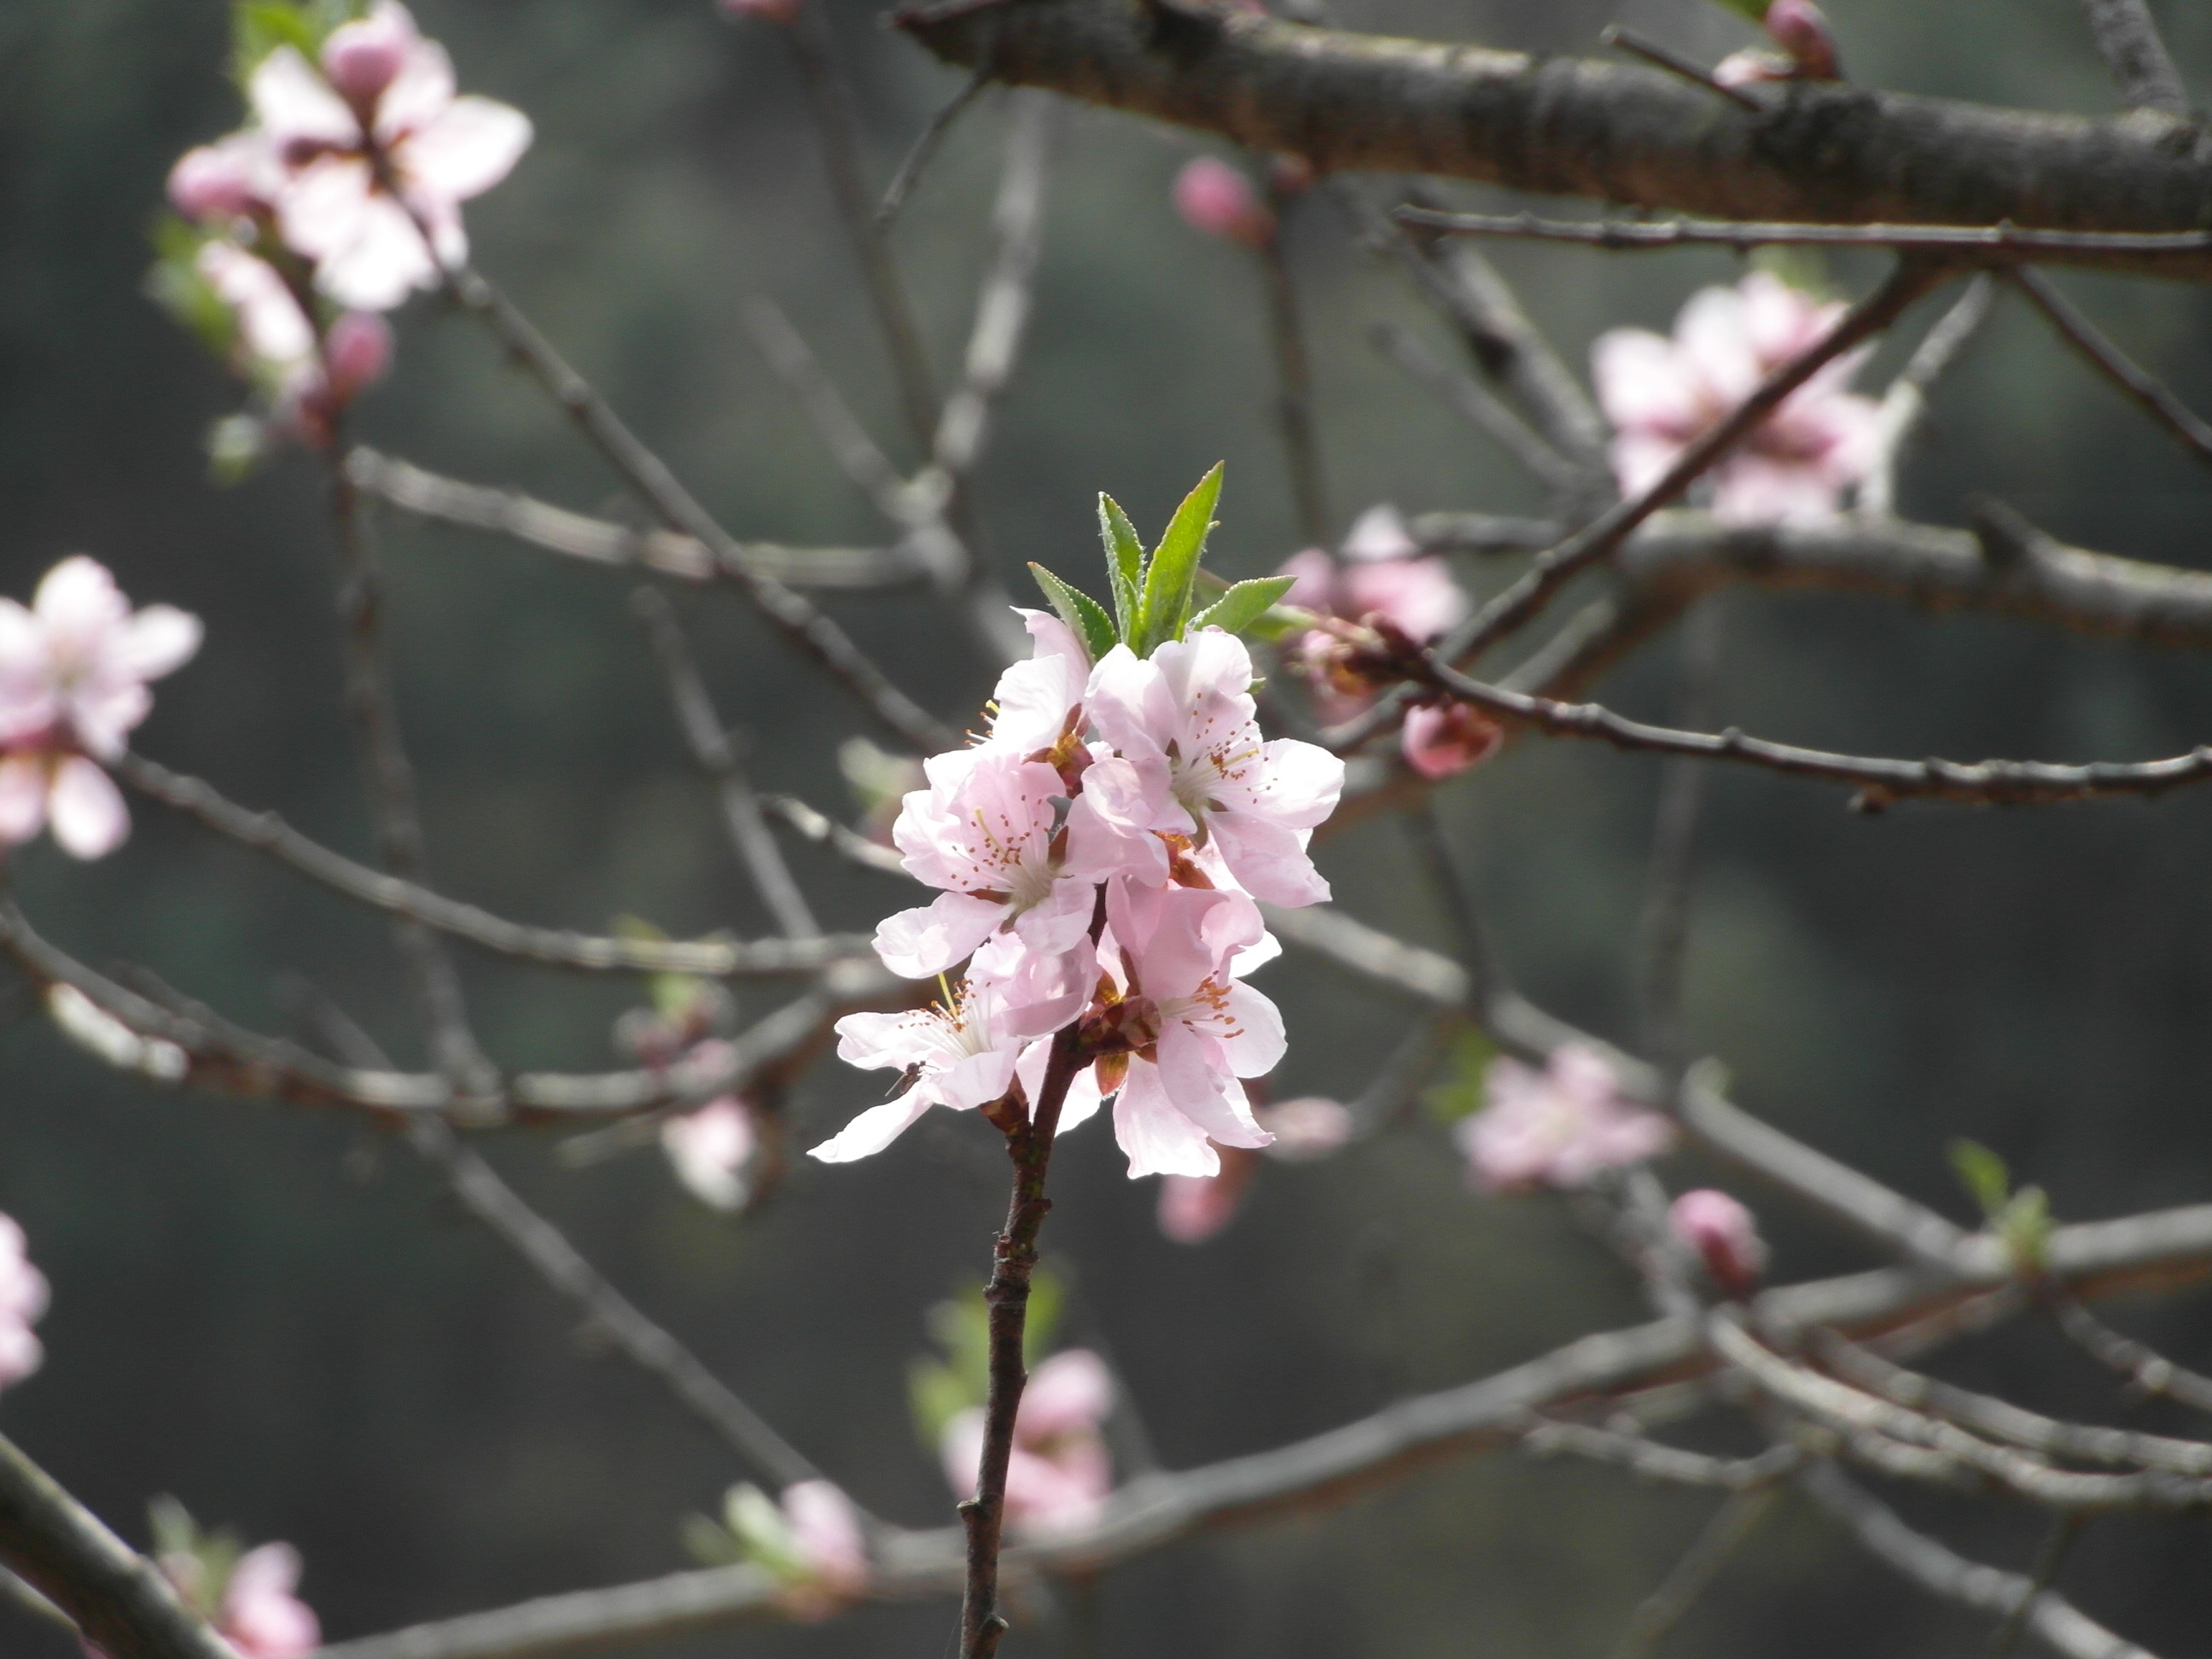
tree, branch, blossom, plant, fruit, leaf, flower, food, spring, produce, botany, flora, cherry blossom, twig, flowers, shrub, joy, flowering plant, woody plant, land plant